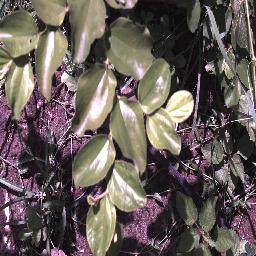
Label: chinee_apple